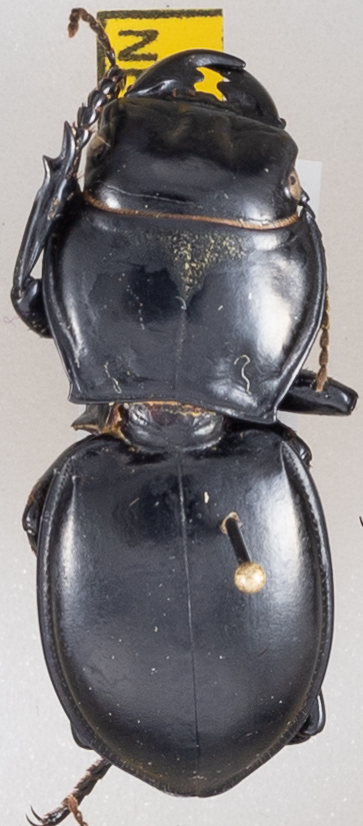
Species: Pasimachus californicus
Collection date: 2019-09-18
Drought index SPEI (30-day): -0.114
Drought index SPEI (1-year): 2.09
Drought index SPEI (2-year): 1.214